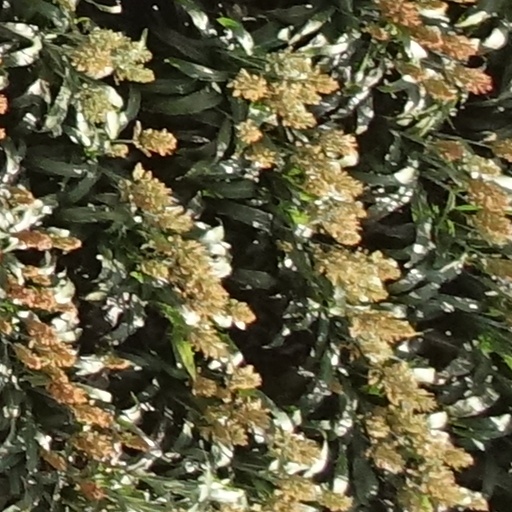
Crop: sorghum